Marrakesh

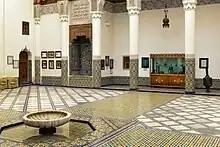
Marrakech Museum

One of the most famous funerary monuments in the city is the Saadian Tombs, which were built in the 16th century as a royal necropolis for the Saadian Dynasty. It is located next to the south wall of the Kasbah Mosque. The necropolis contains the tombs of many Saadian rulers including Muhammad al-Shaykh, Abdallah al-Ghalib, and Ahmad al-Mansur, as well as various family members and later sultans. It consists of two main structures, each with several rooms, standing within a garden enclosure. The most important graves are marked by horizontal tombstones of finely carved marble, while others are merely covered in colorful "zellij" tiles. Al-Mansur's mausoleum chamber is especially rich in decoration, with a roof of carved and painted cedar wood supported on twelve columns of carrara marble, and with walls decorated with geometric patterns in "zellij" tilework and vegetal motifs in carved stucco. The chamber next to it, originally a prayer room equipped with a "mihrab", was later repurposed as a mausoleum for members of the Alawi dynasty.